Salvator Mundi (Previtali)

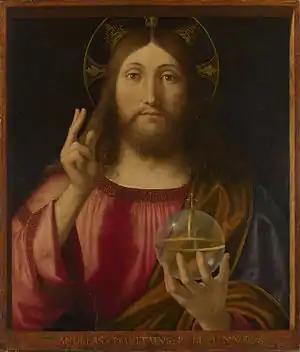
"Salvator Mundi" (1519) by Andrea Previtali

Salvator mundi is an oil on panel painting by Andrea Previtali, executed in 1519, now in the National Gallery, London, to which it was left in 1910. The work was produced in Bergamo.